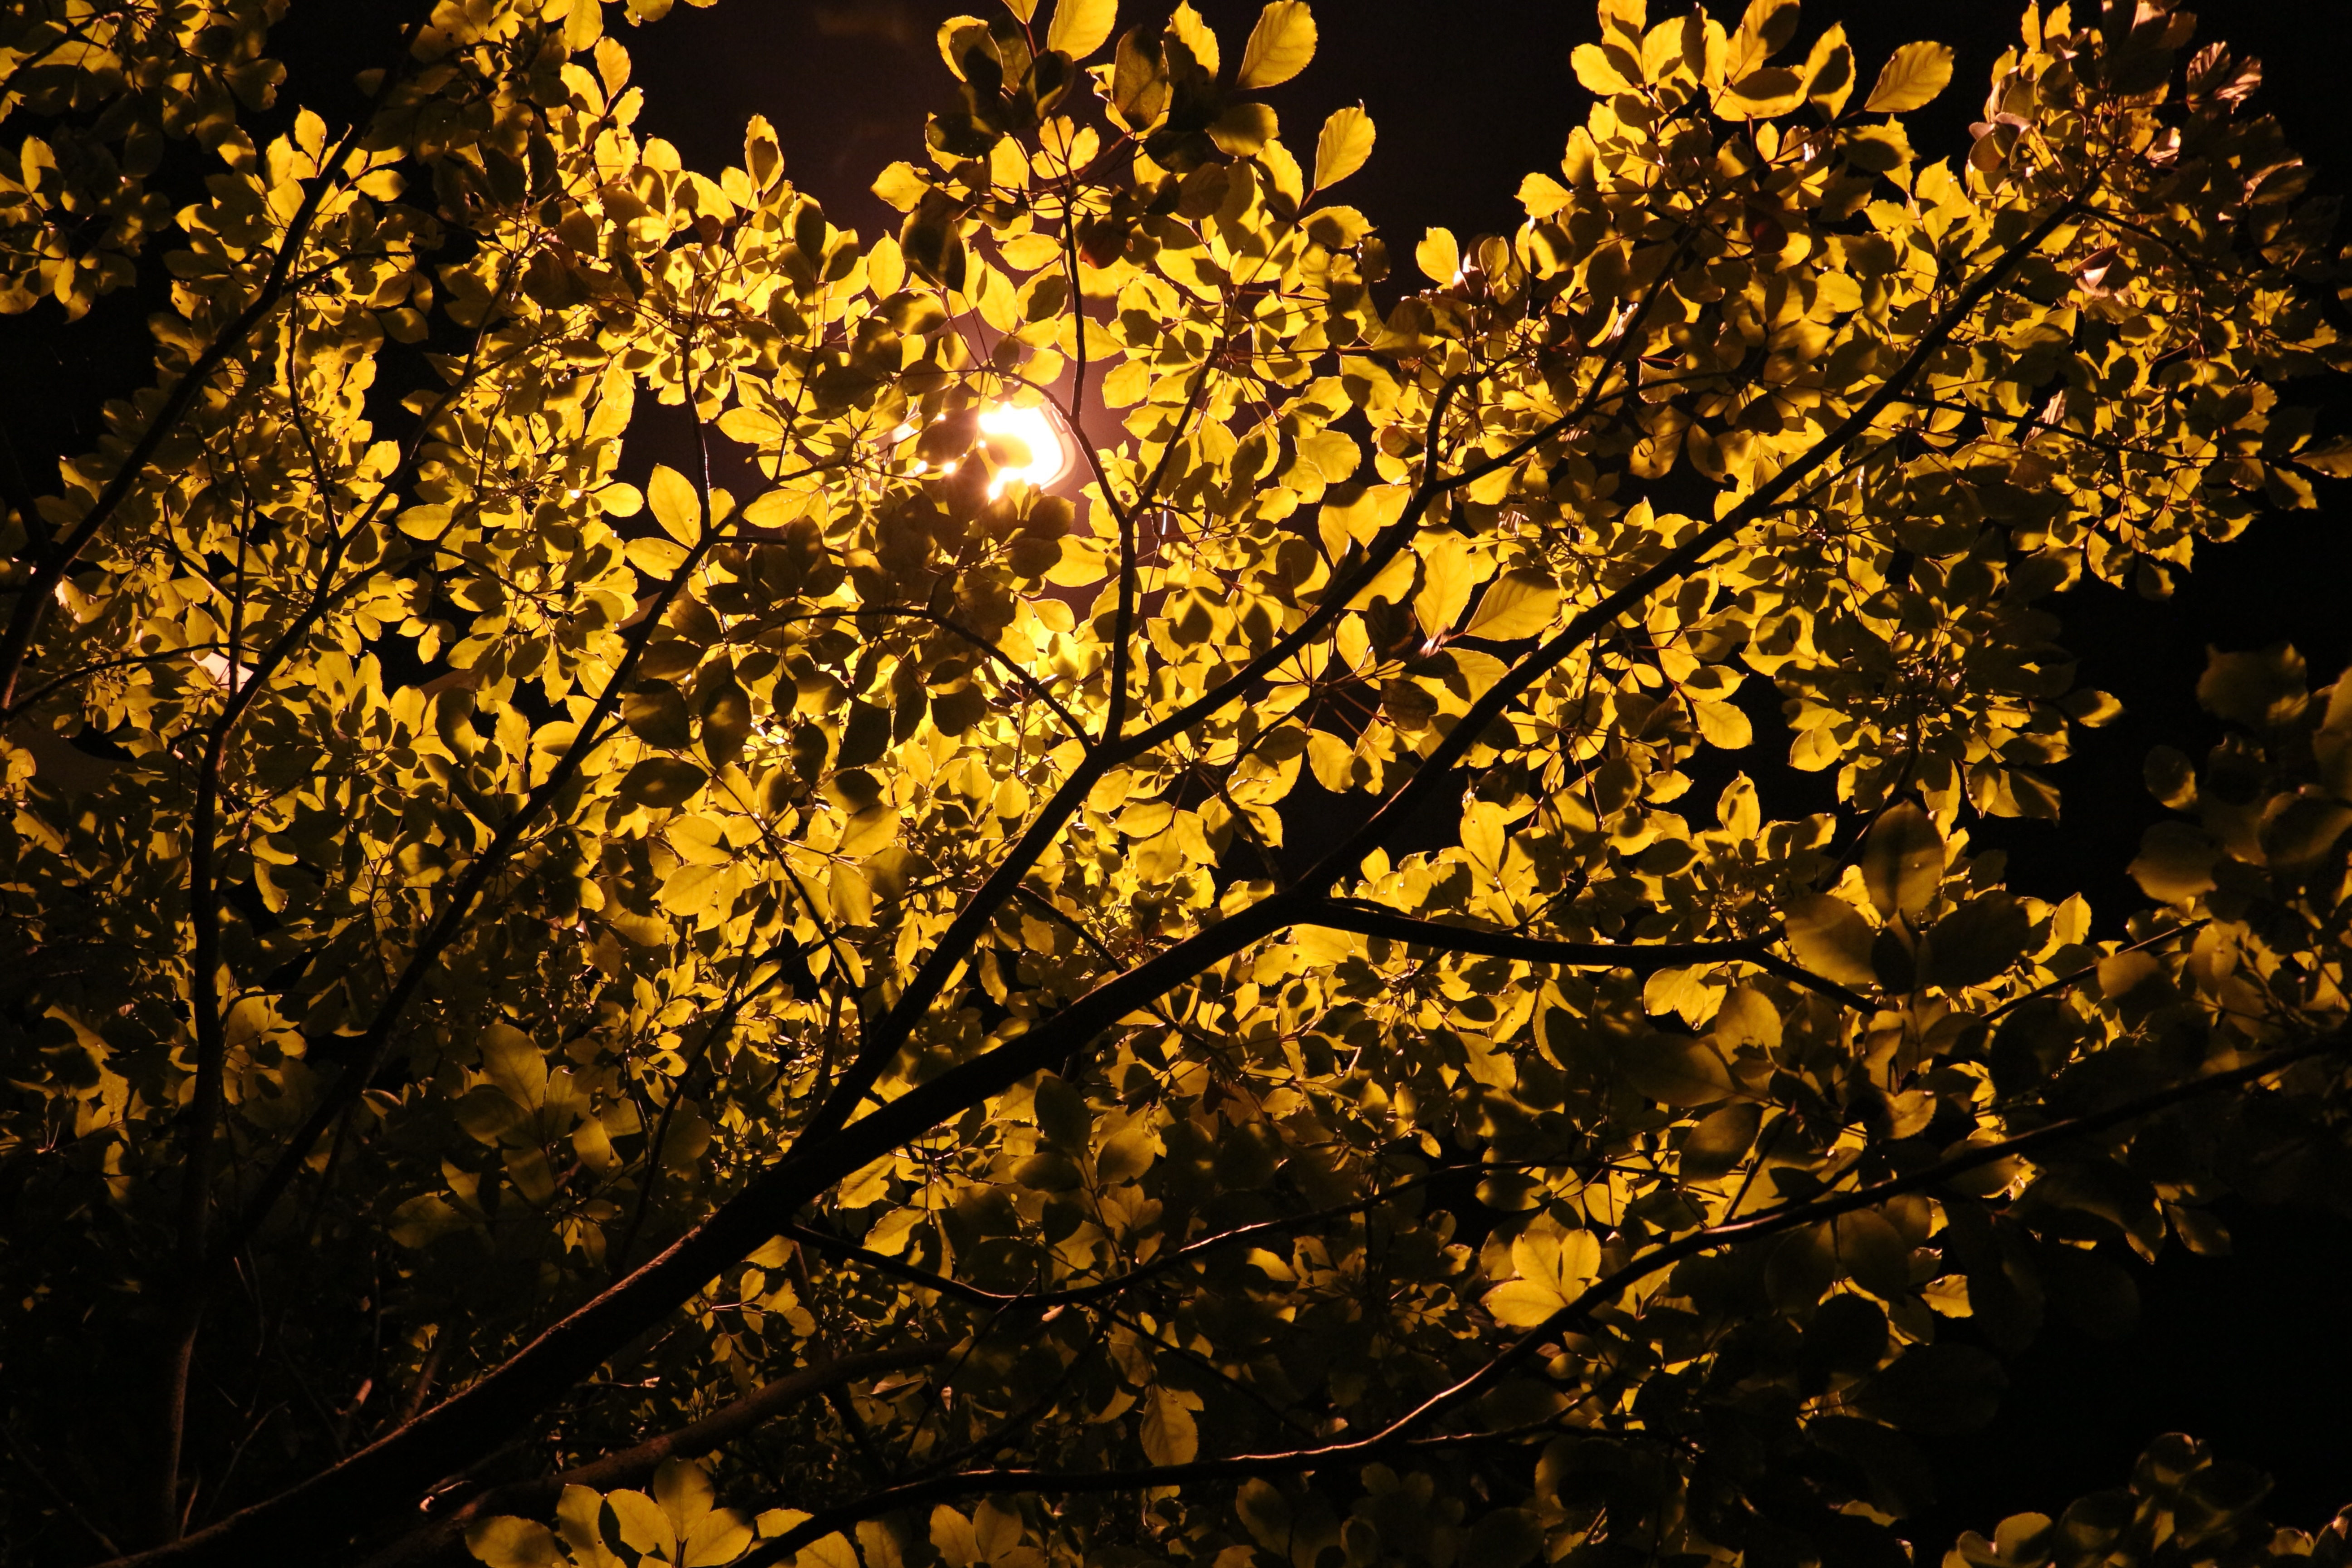
tree, branch, light, plant, night, sunlight, leaf, flower, autumn, lamp, yellow, flora, season, night view, woody plant, computer wallpaper